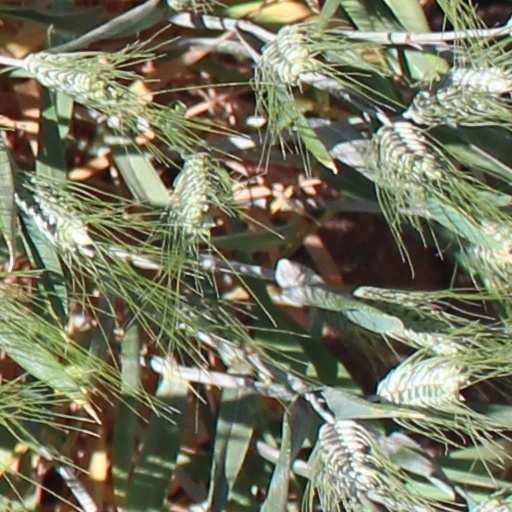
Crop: wheat